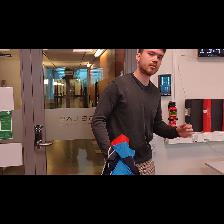
Label: Human